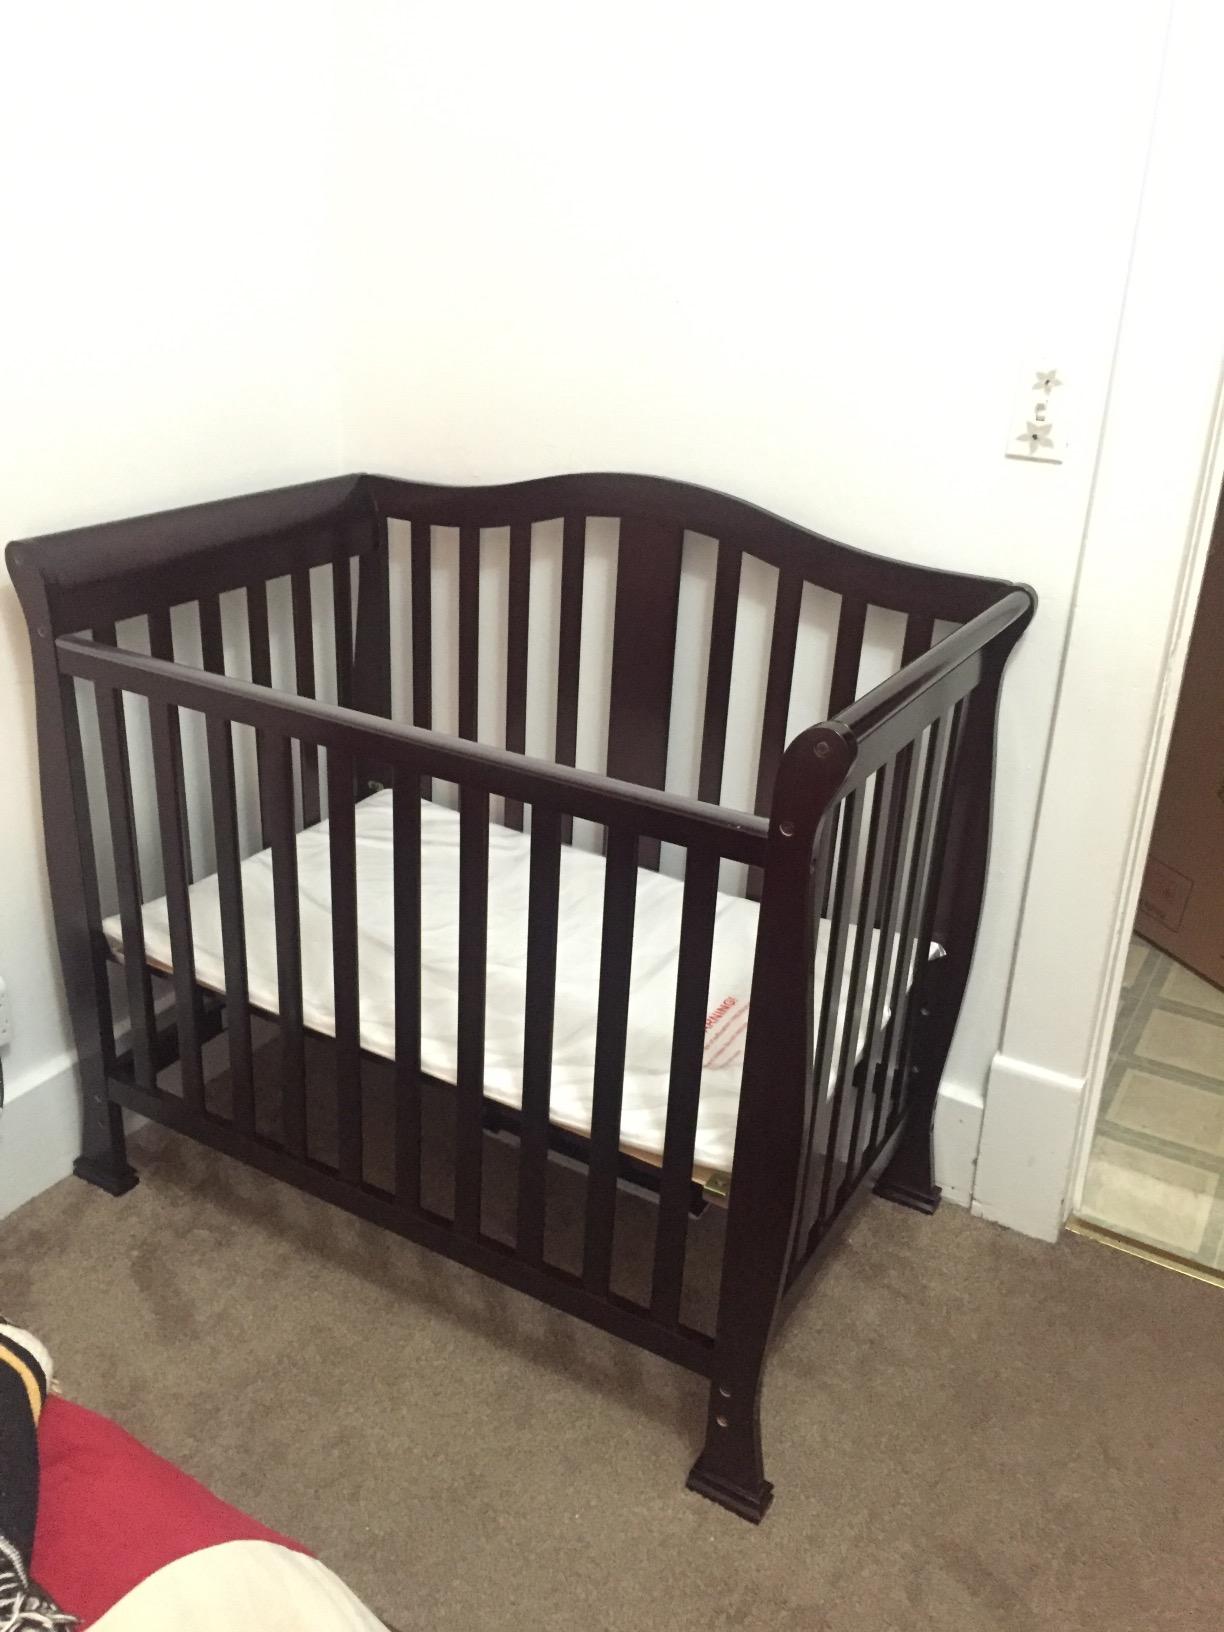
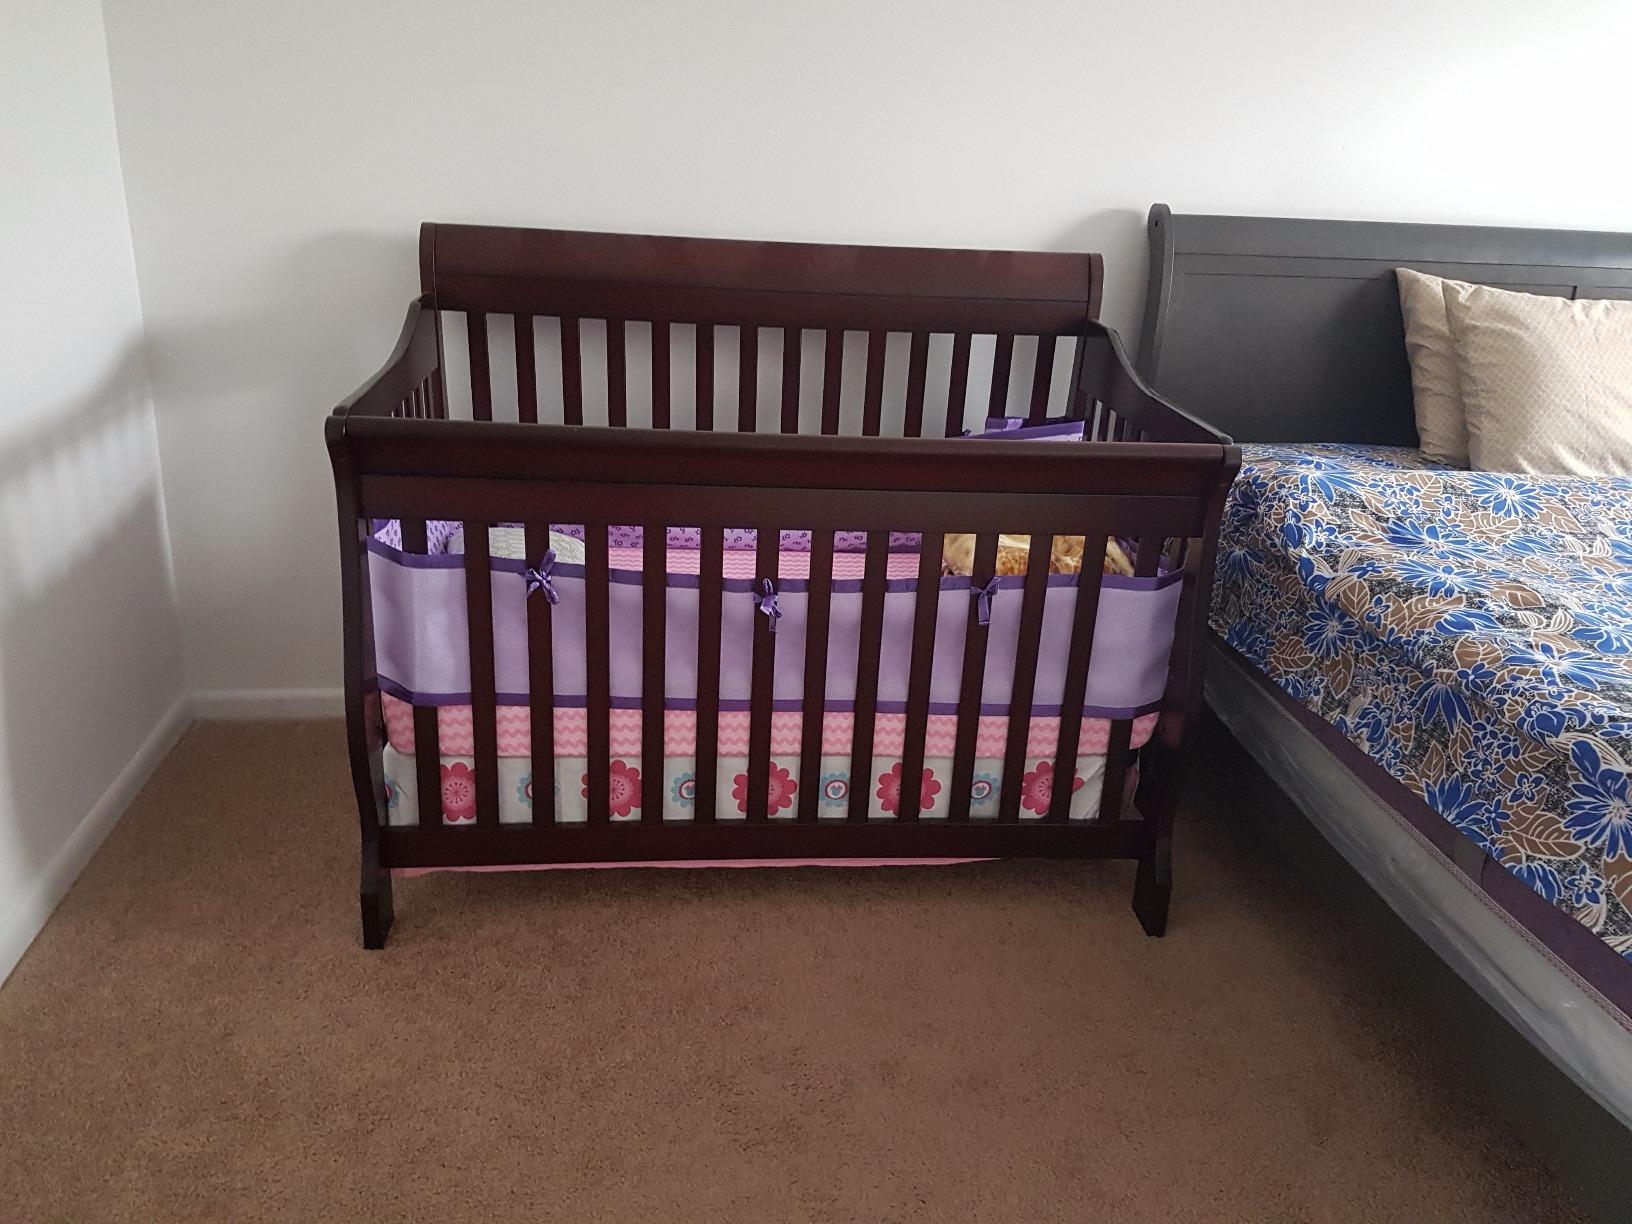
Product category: products_crib
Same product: no